Serbia in the Eurovision Song Contest 2012

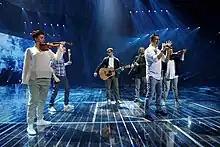
Željko Joksimović during a rehearsal before the second semi-final

Željko Joksimović took part in technical rehearsals on 15 and 18 May, followed by dress rehearsals on 23 and 24 May. This included the jury show on 23 May where the professional juries of each country watched and voted on the competing entries.